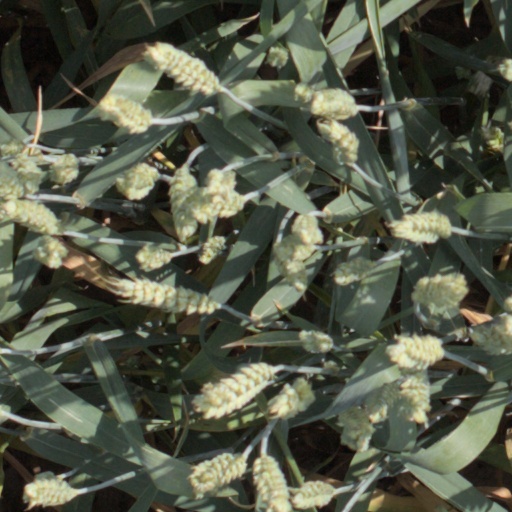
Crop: wheat